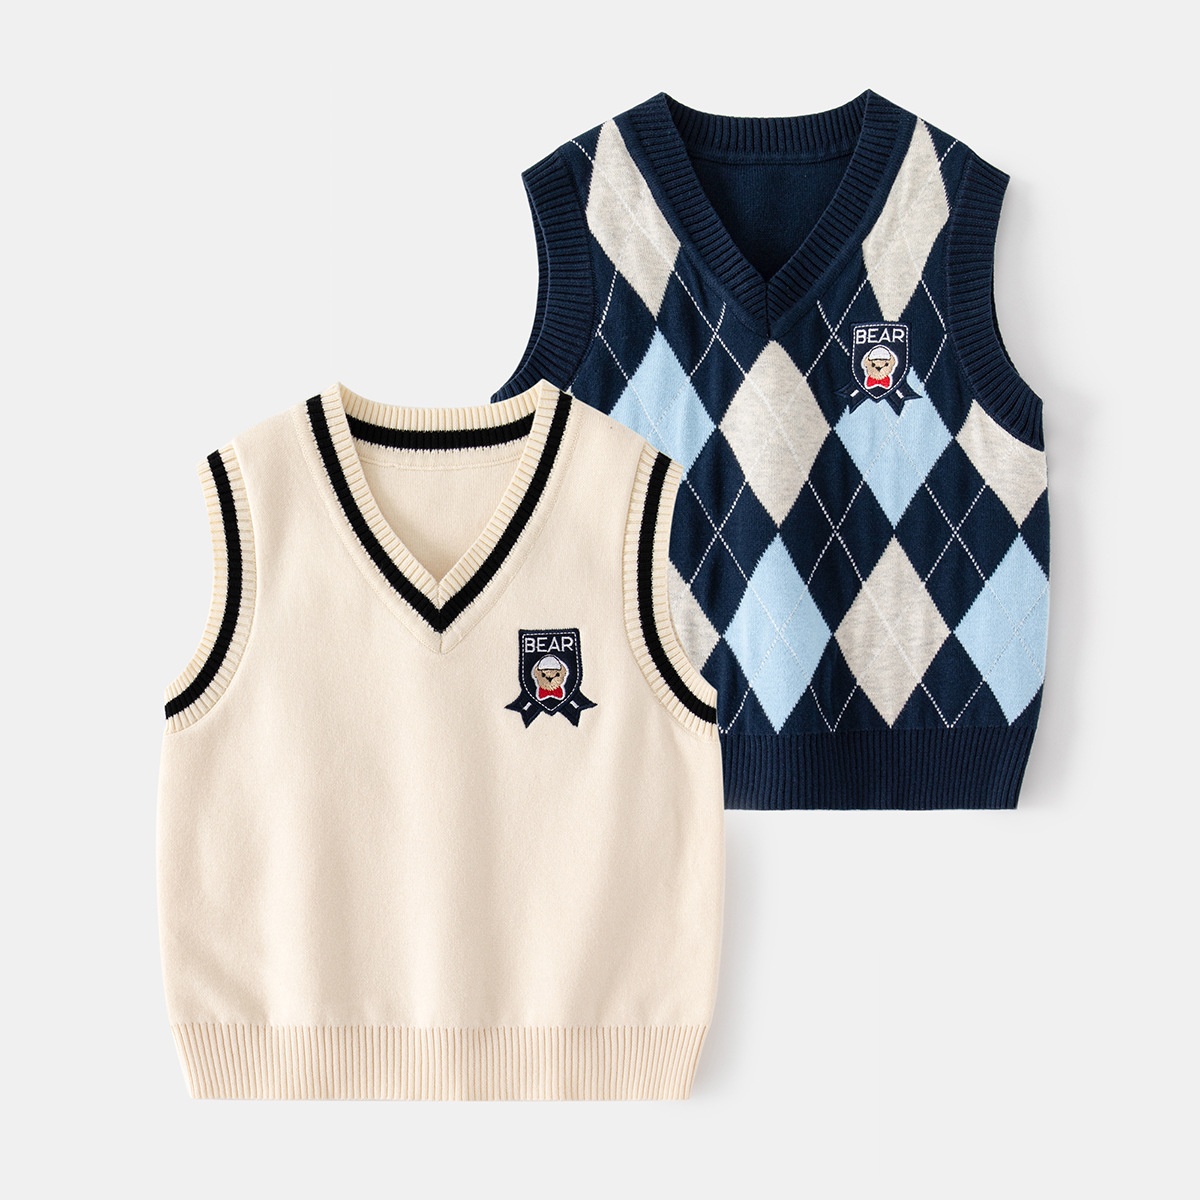
Baby Kid Unisex Letters Checked Cartoon Crochet Vests Waistcoats Wholesale 221209156
Sku : 221209156 Clothing Categories : Vests&Waistcoats Gender : Girls,Boys,Unisex Age : 12months-6years Fabric : 68%Cotton Blend Color : Beige,Navy Season : Spring,Autumn,Winter Pattern : Letters,Checked,Cartoon,Crochet Occasion : Casual Size Length (cm) Bust (cm) Shoulder width (cm) 12-18M 38 29 22 2T (18M-2Y) 40 31 24 3T (2-3Y) 43 32 25 4T (3-4Y) 46 34 27 5T (4-5Y) 49 36 27
Brand: Rioco Kidswear
Category: Apparel & Accessories > Clothing > Baby & Toddler Clothing > Baby & Toddler Outerwear > Baby & Toddler Coats & Jackets > Sport Jackets